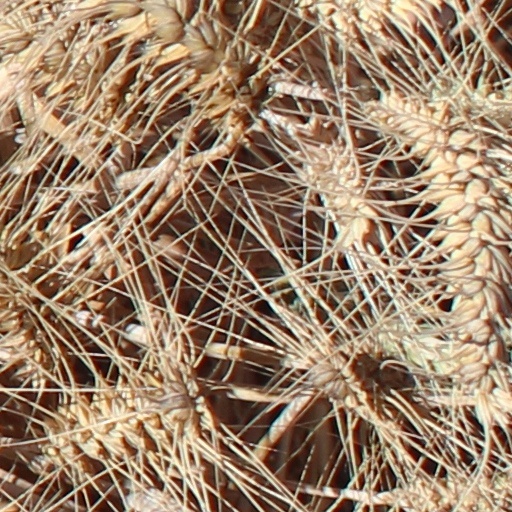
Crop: wheat